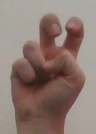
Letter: toot